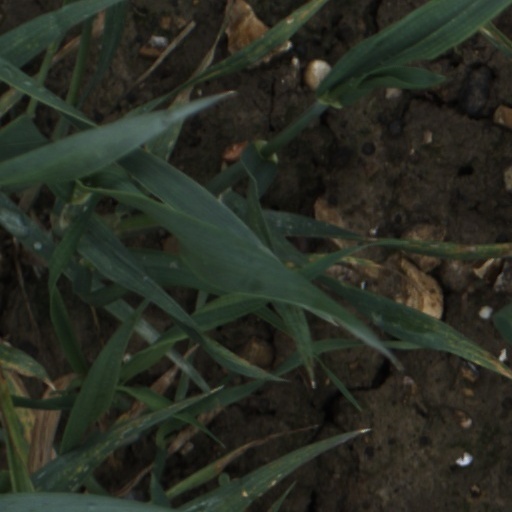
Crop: wheat